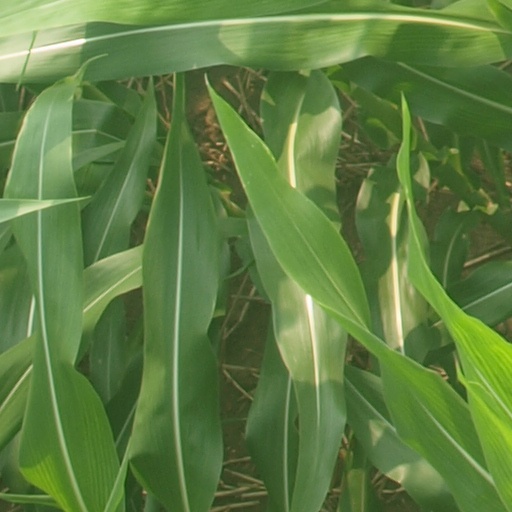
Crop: maize; corn